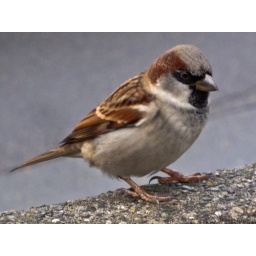
A bird on the street near Pike Place Market in Seattle.